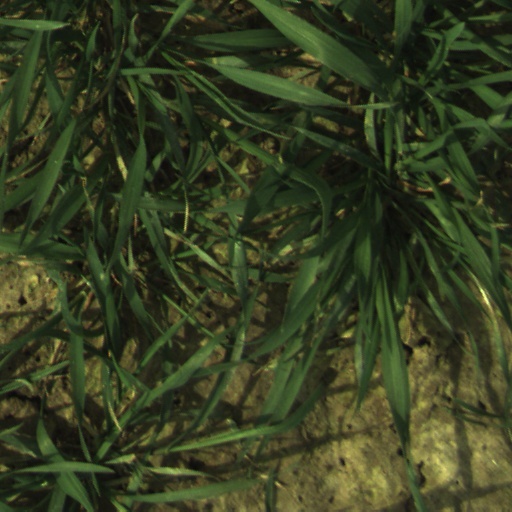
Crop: wheat